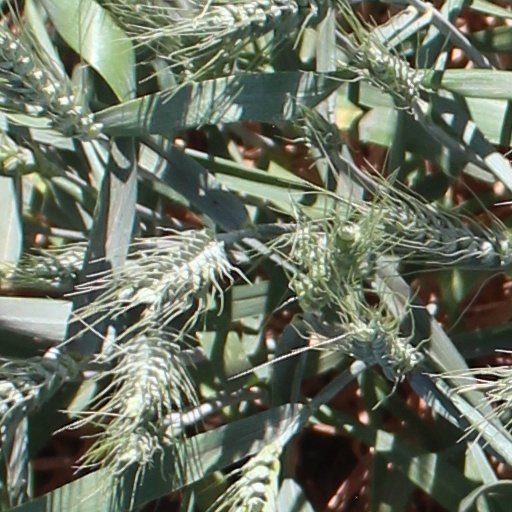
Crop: wheat